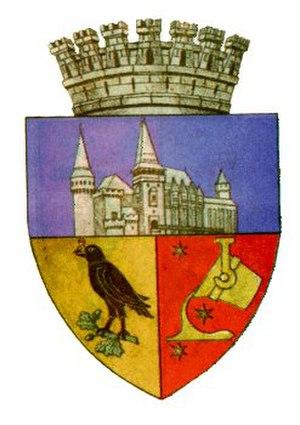
Hunedoara est une ville du județ de Hunedoara, en Transylvanie, Roumanie.
Argenteuil est une commune française située dans le département du Val-d'Oise, en région Île-de-France.